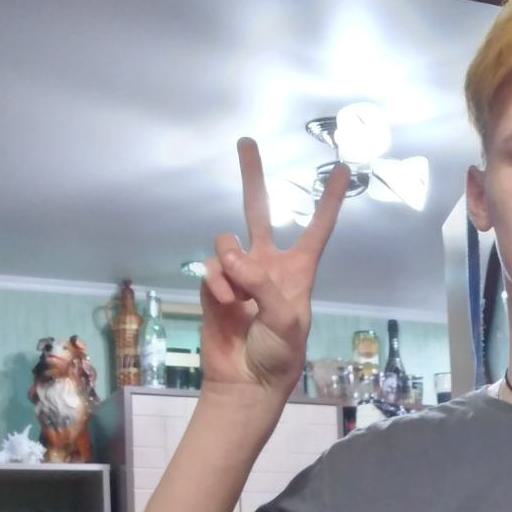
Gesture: peace